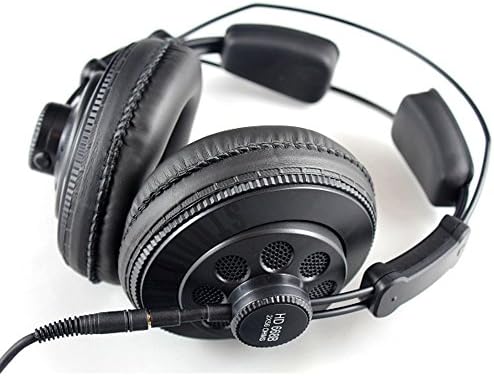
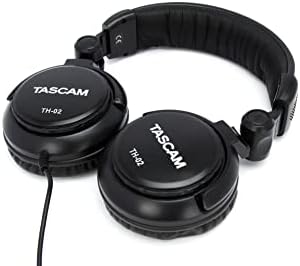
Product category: headphones
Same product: no